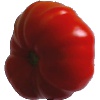
Label: Tomato 3